Beatmania IIDX 7th Style

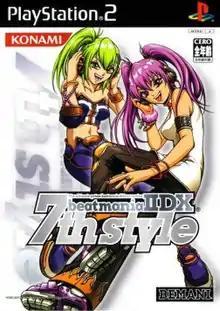
Titlescreen of the CS version

beatmania IIDX 7th Style is the seventh game in the beatmania IIDX series of music video games. It was released in arcades by Konami in March 2002.